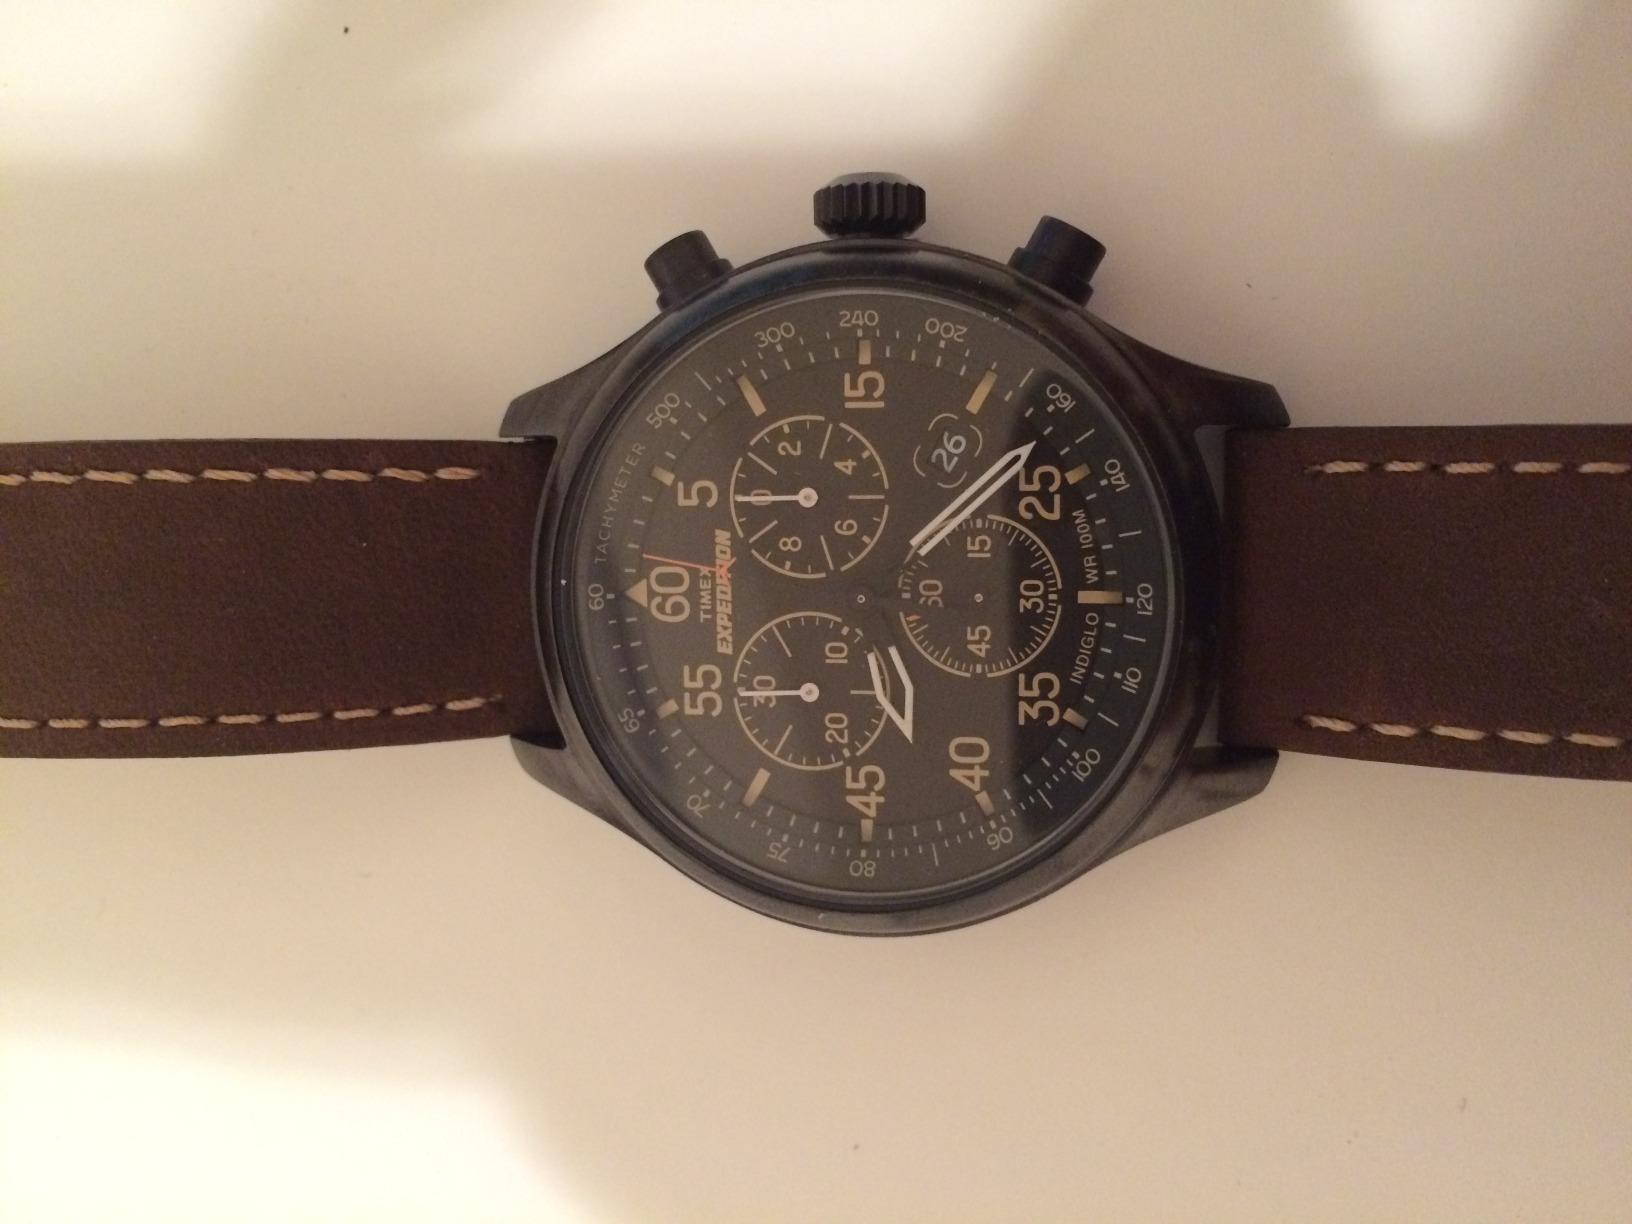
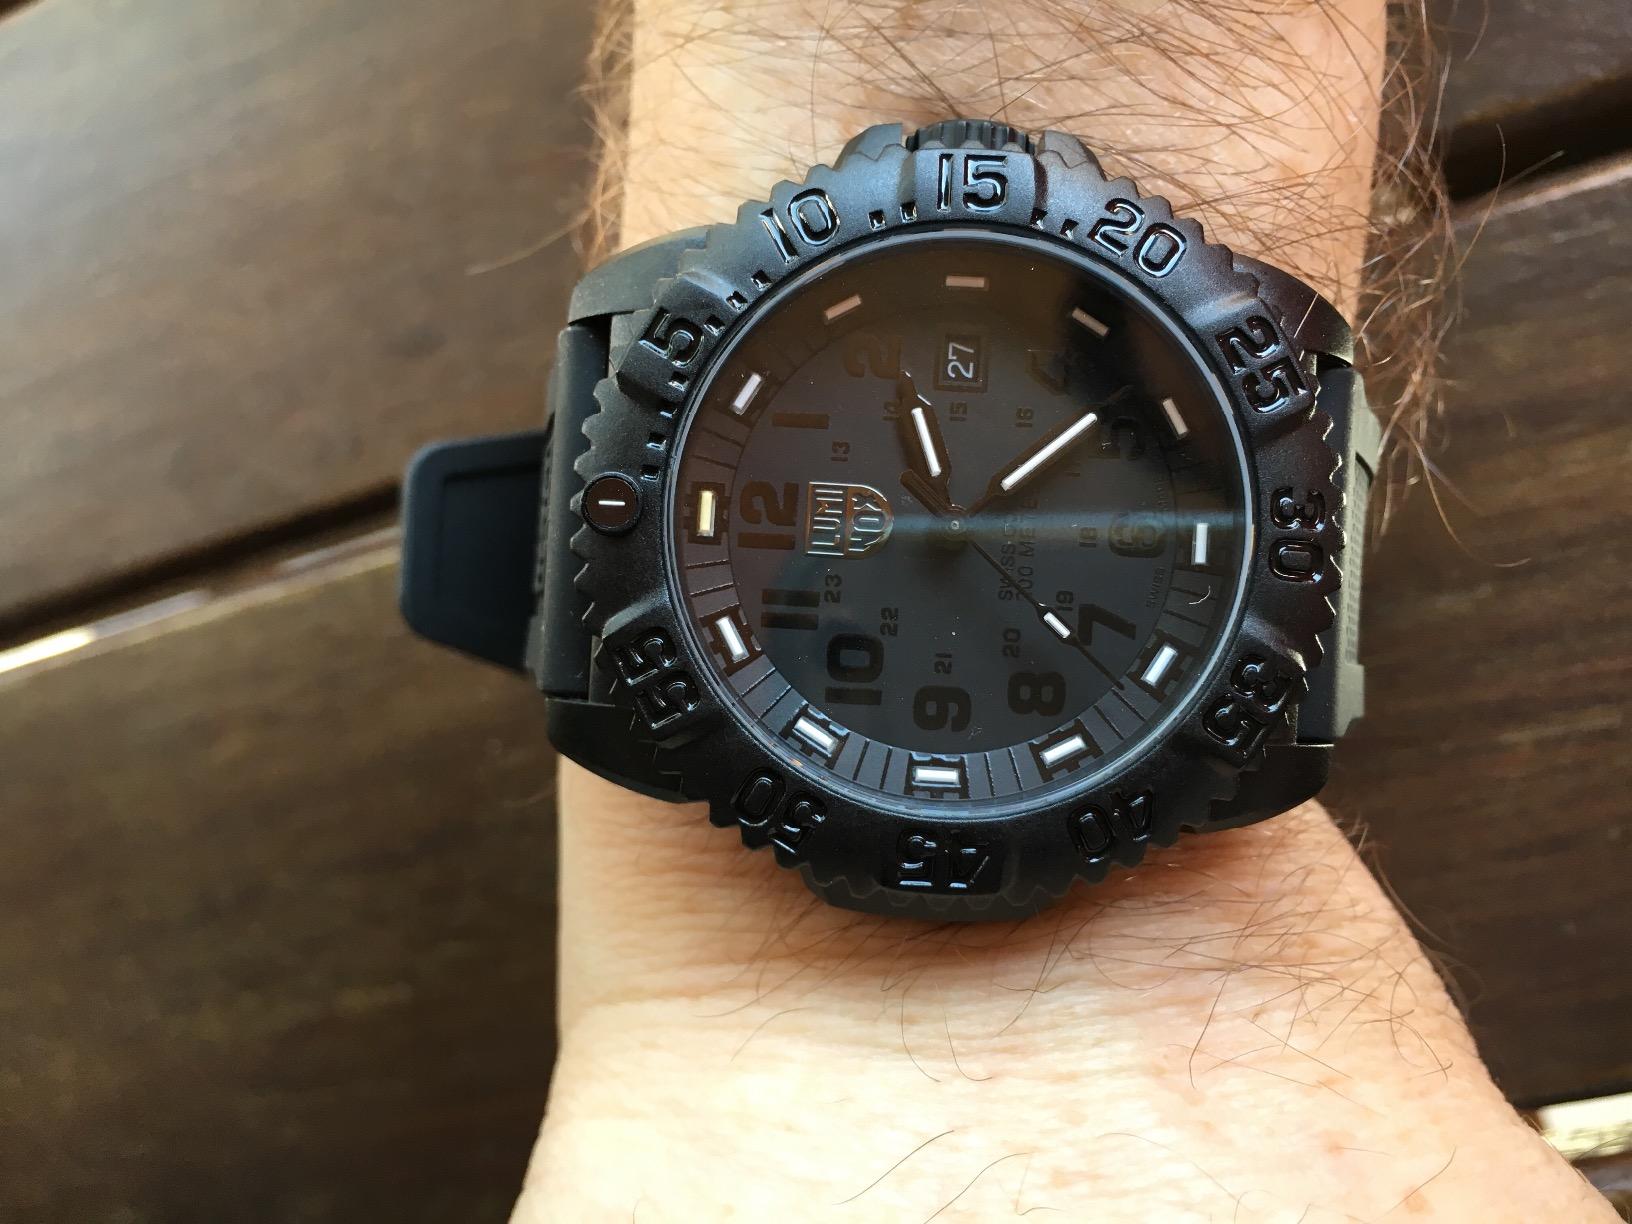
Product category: accessories_watch
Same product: no